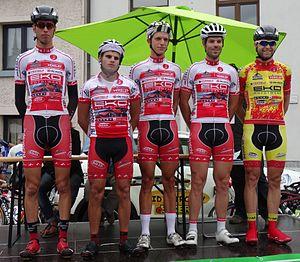
Reportage photographique réalisé le mercredi 6 août à l'occasion du départ de la première étape du Tour de la province de Namur 2014 à Jambes (Namur), Belgique.
La 67ᵉ édition du Tour de la province de Namur a lieu du 6 au 10 août 2014, en Belgique.